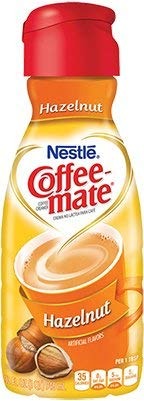
Item Name: Coffeemate, Creamer Hazelnut, 32 Ounce
Value: 32.0
Unit: Ounce

Price: 3.985